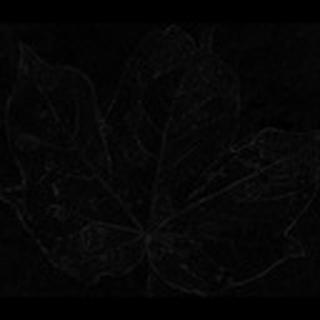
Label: cotton_target_spot